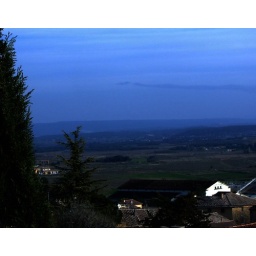
The castle window view of quiet countryside in Provence.